Kingston Park (stadium)

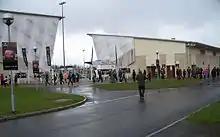
View of exterior of West and South stands

The stadium has a capacity of 10,200 people. The stadium was built in stages, with the West Stand being the newest and most modern. There are plans to expand the exposed North Stand to give more protection from the elements and to provide more facilities for the fans. The South Stand (John Smith's stand) is all standing but it has good protection from the elements and facilities for the fans underneath the stand.